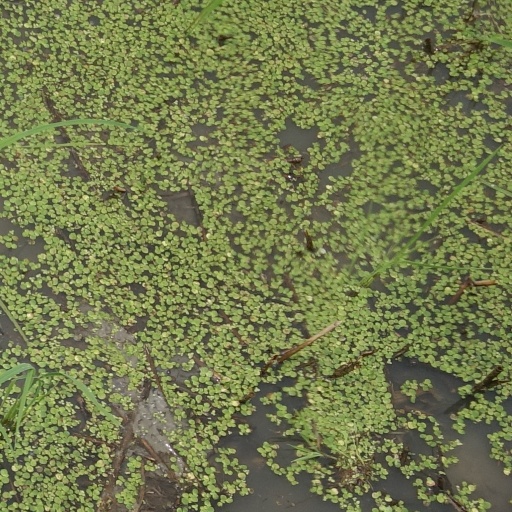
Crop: rice